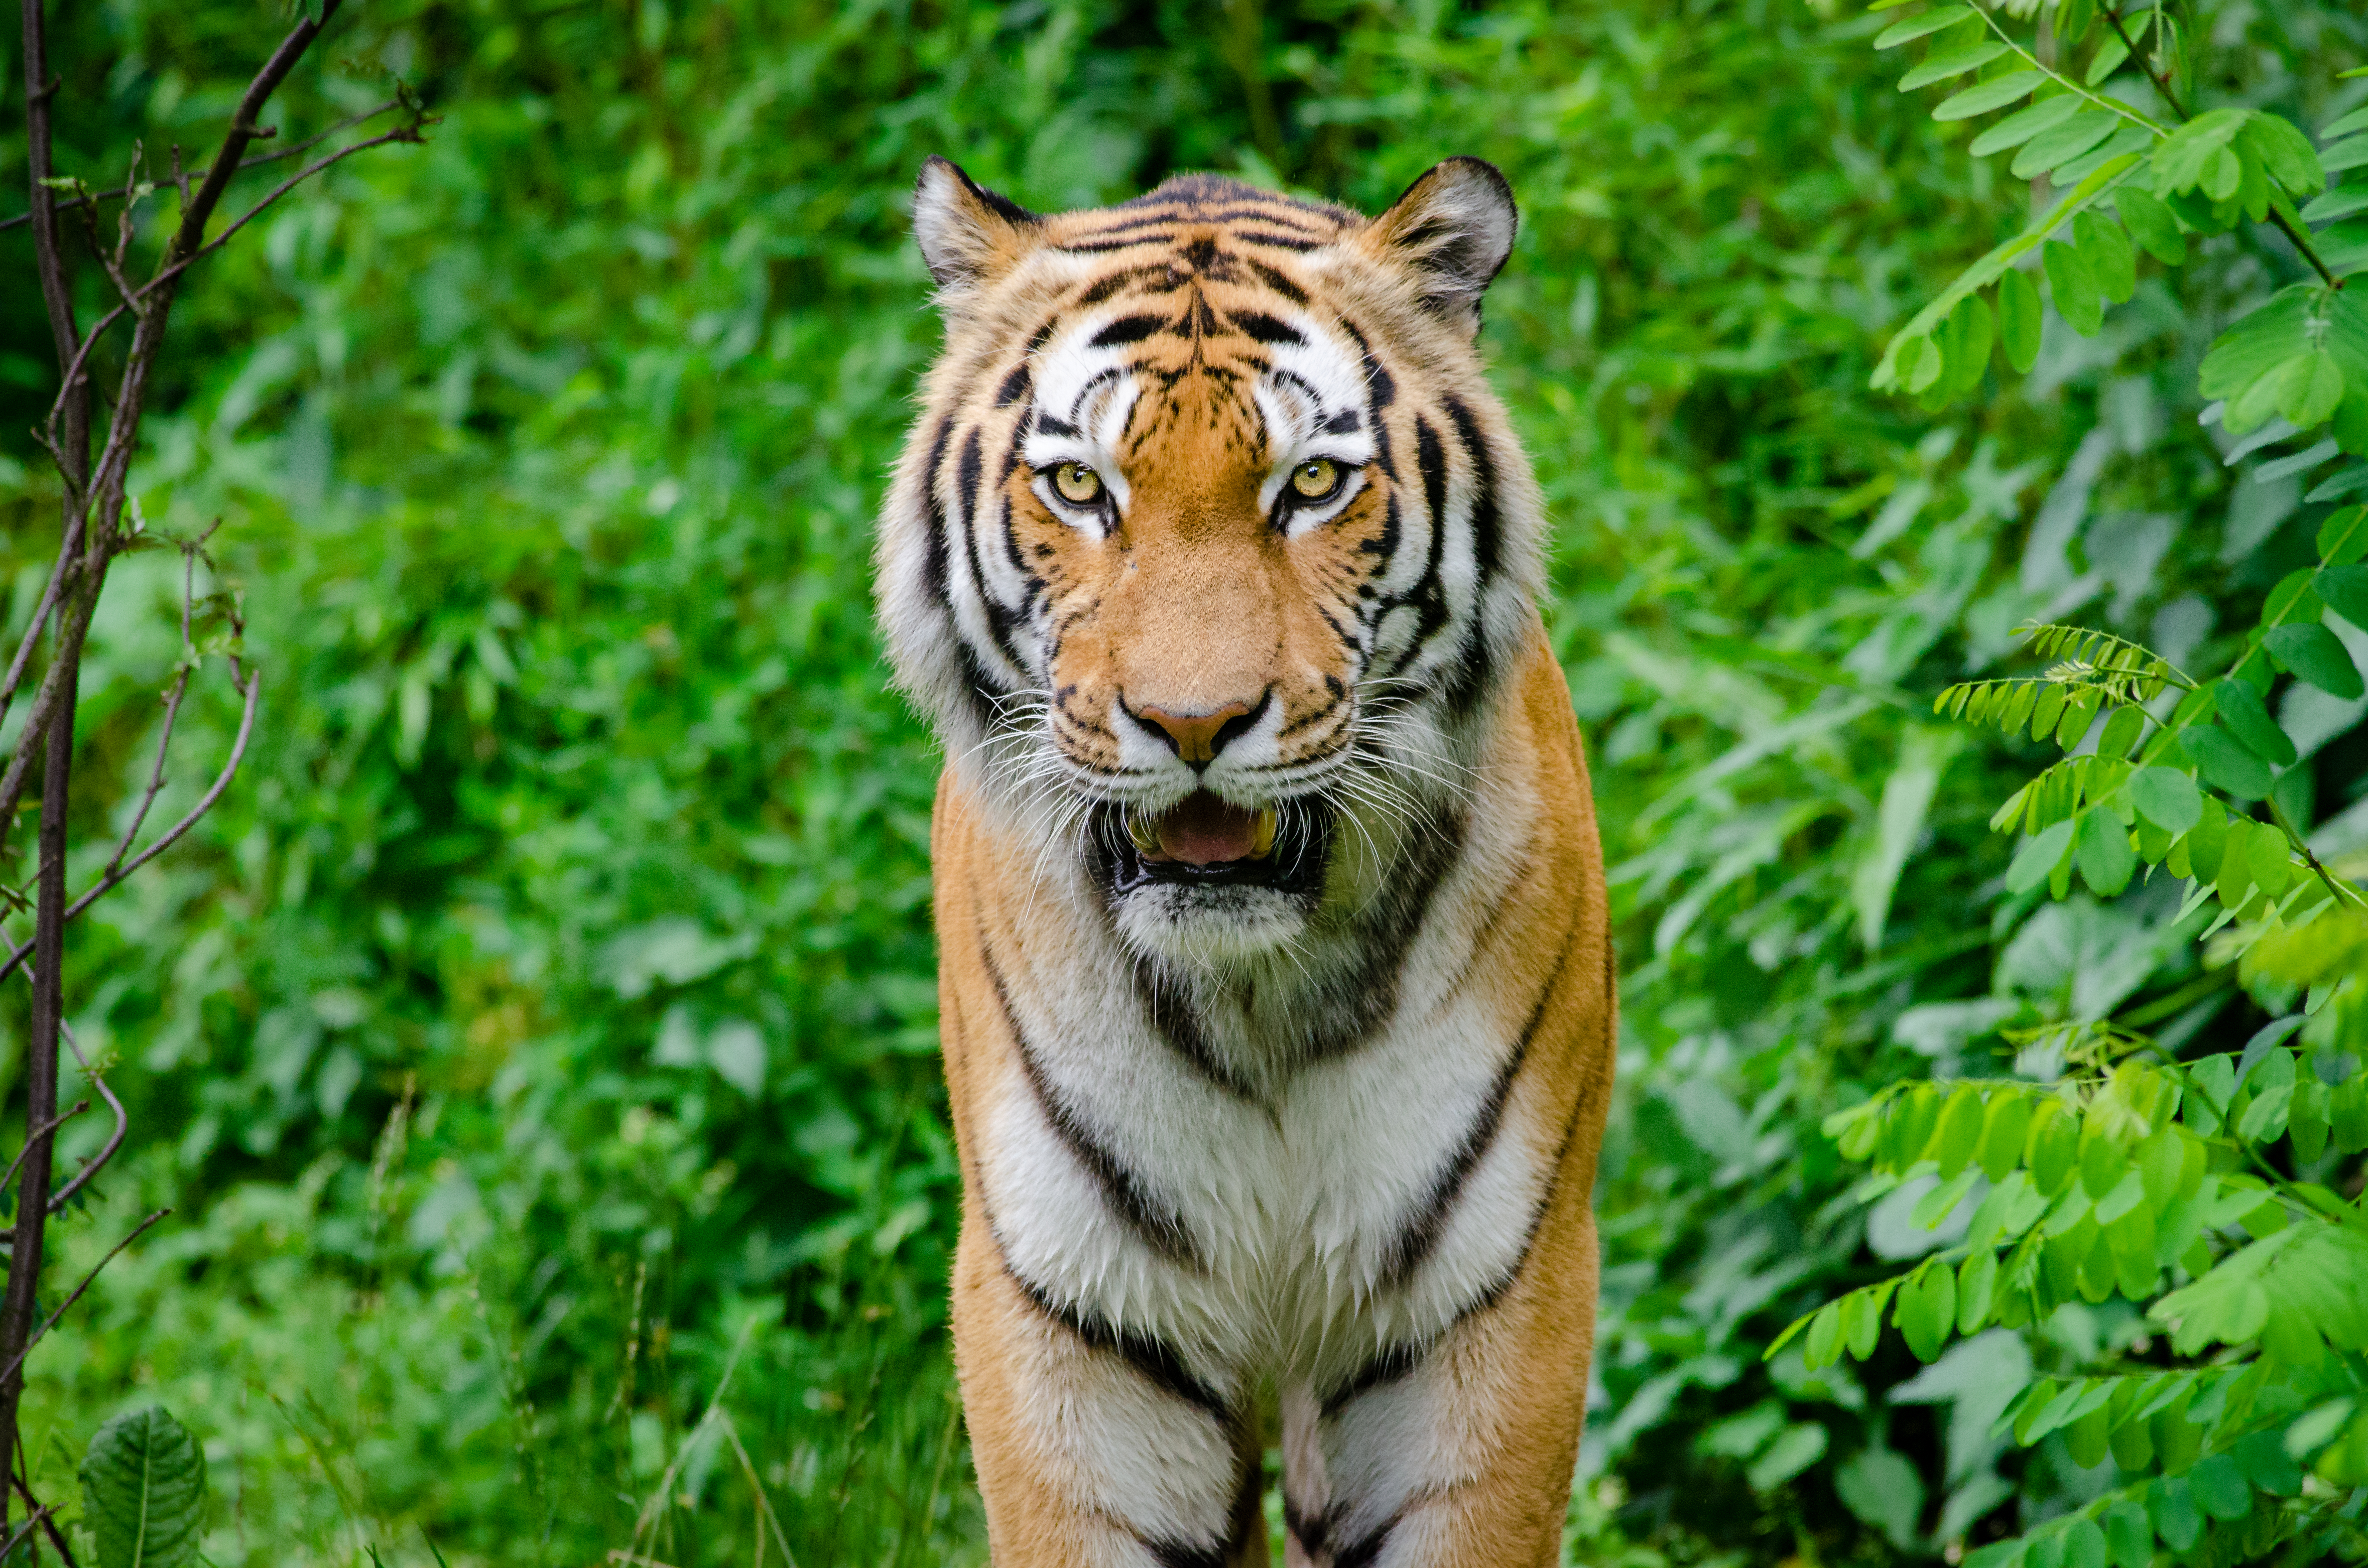
water, nature, grass, white, animal, pond, wildlife, zoo, fur, orange, green, jungle, cat, natural, feline, mammal, predator, fauna, leaves, eyes, cool image, de, tiger, eye, animals, stripes, germany, deutschland, wasser, weiss, natur, bltter, katze, tier, pretty, fell, tiere, grn, tierpark, sibirischer, siberian, panthera, tigri, carnivore, ussuritiger, amurtiger, tigris, altaica, pelz, pelzig, streifen, weis, siberiese, tigre, sibrie, tigresiberiano, duisburg, gras, grser, teich, big cats, cat like mammal